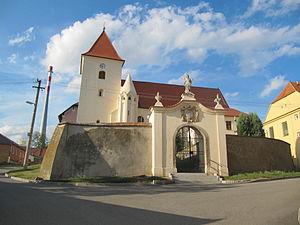
Hodonice est une commune du district de Znojmo, dans la région de Moravie-du-Sud, en République tchèque. Sa population s'élevait à 429 habitants en 2019.